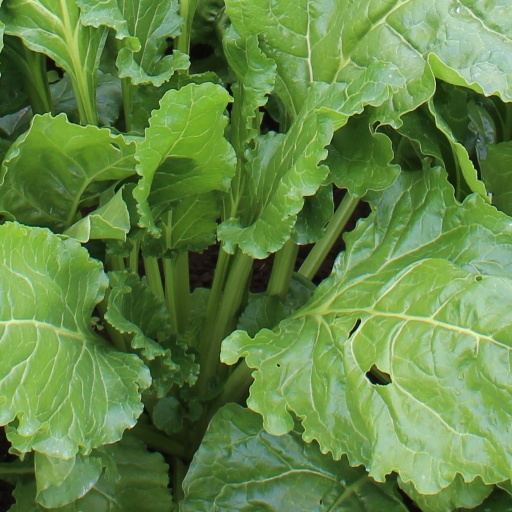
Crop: sugar beet